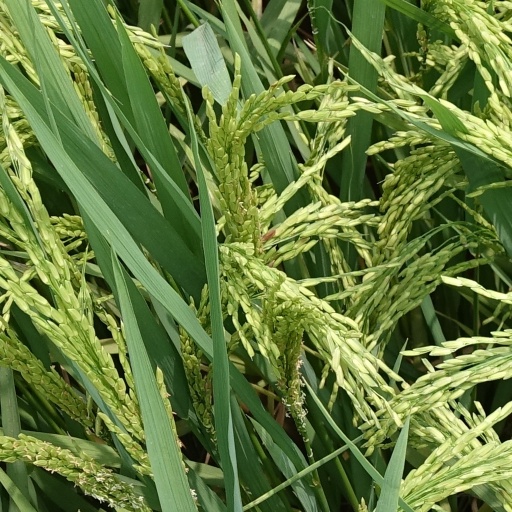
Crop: rice